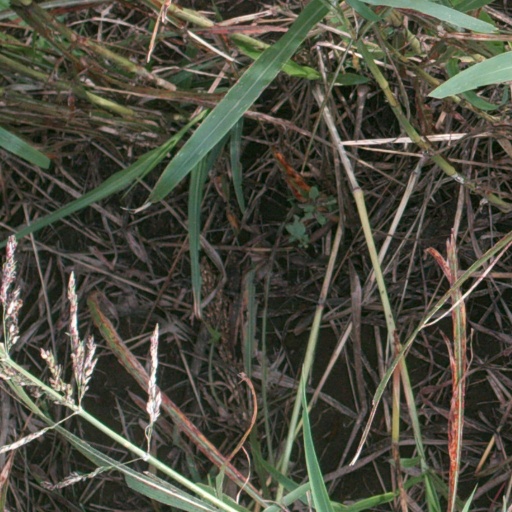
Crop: sorghum